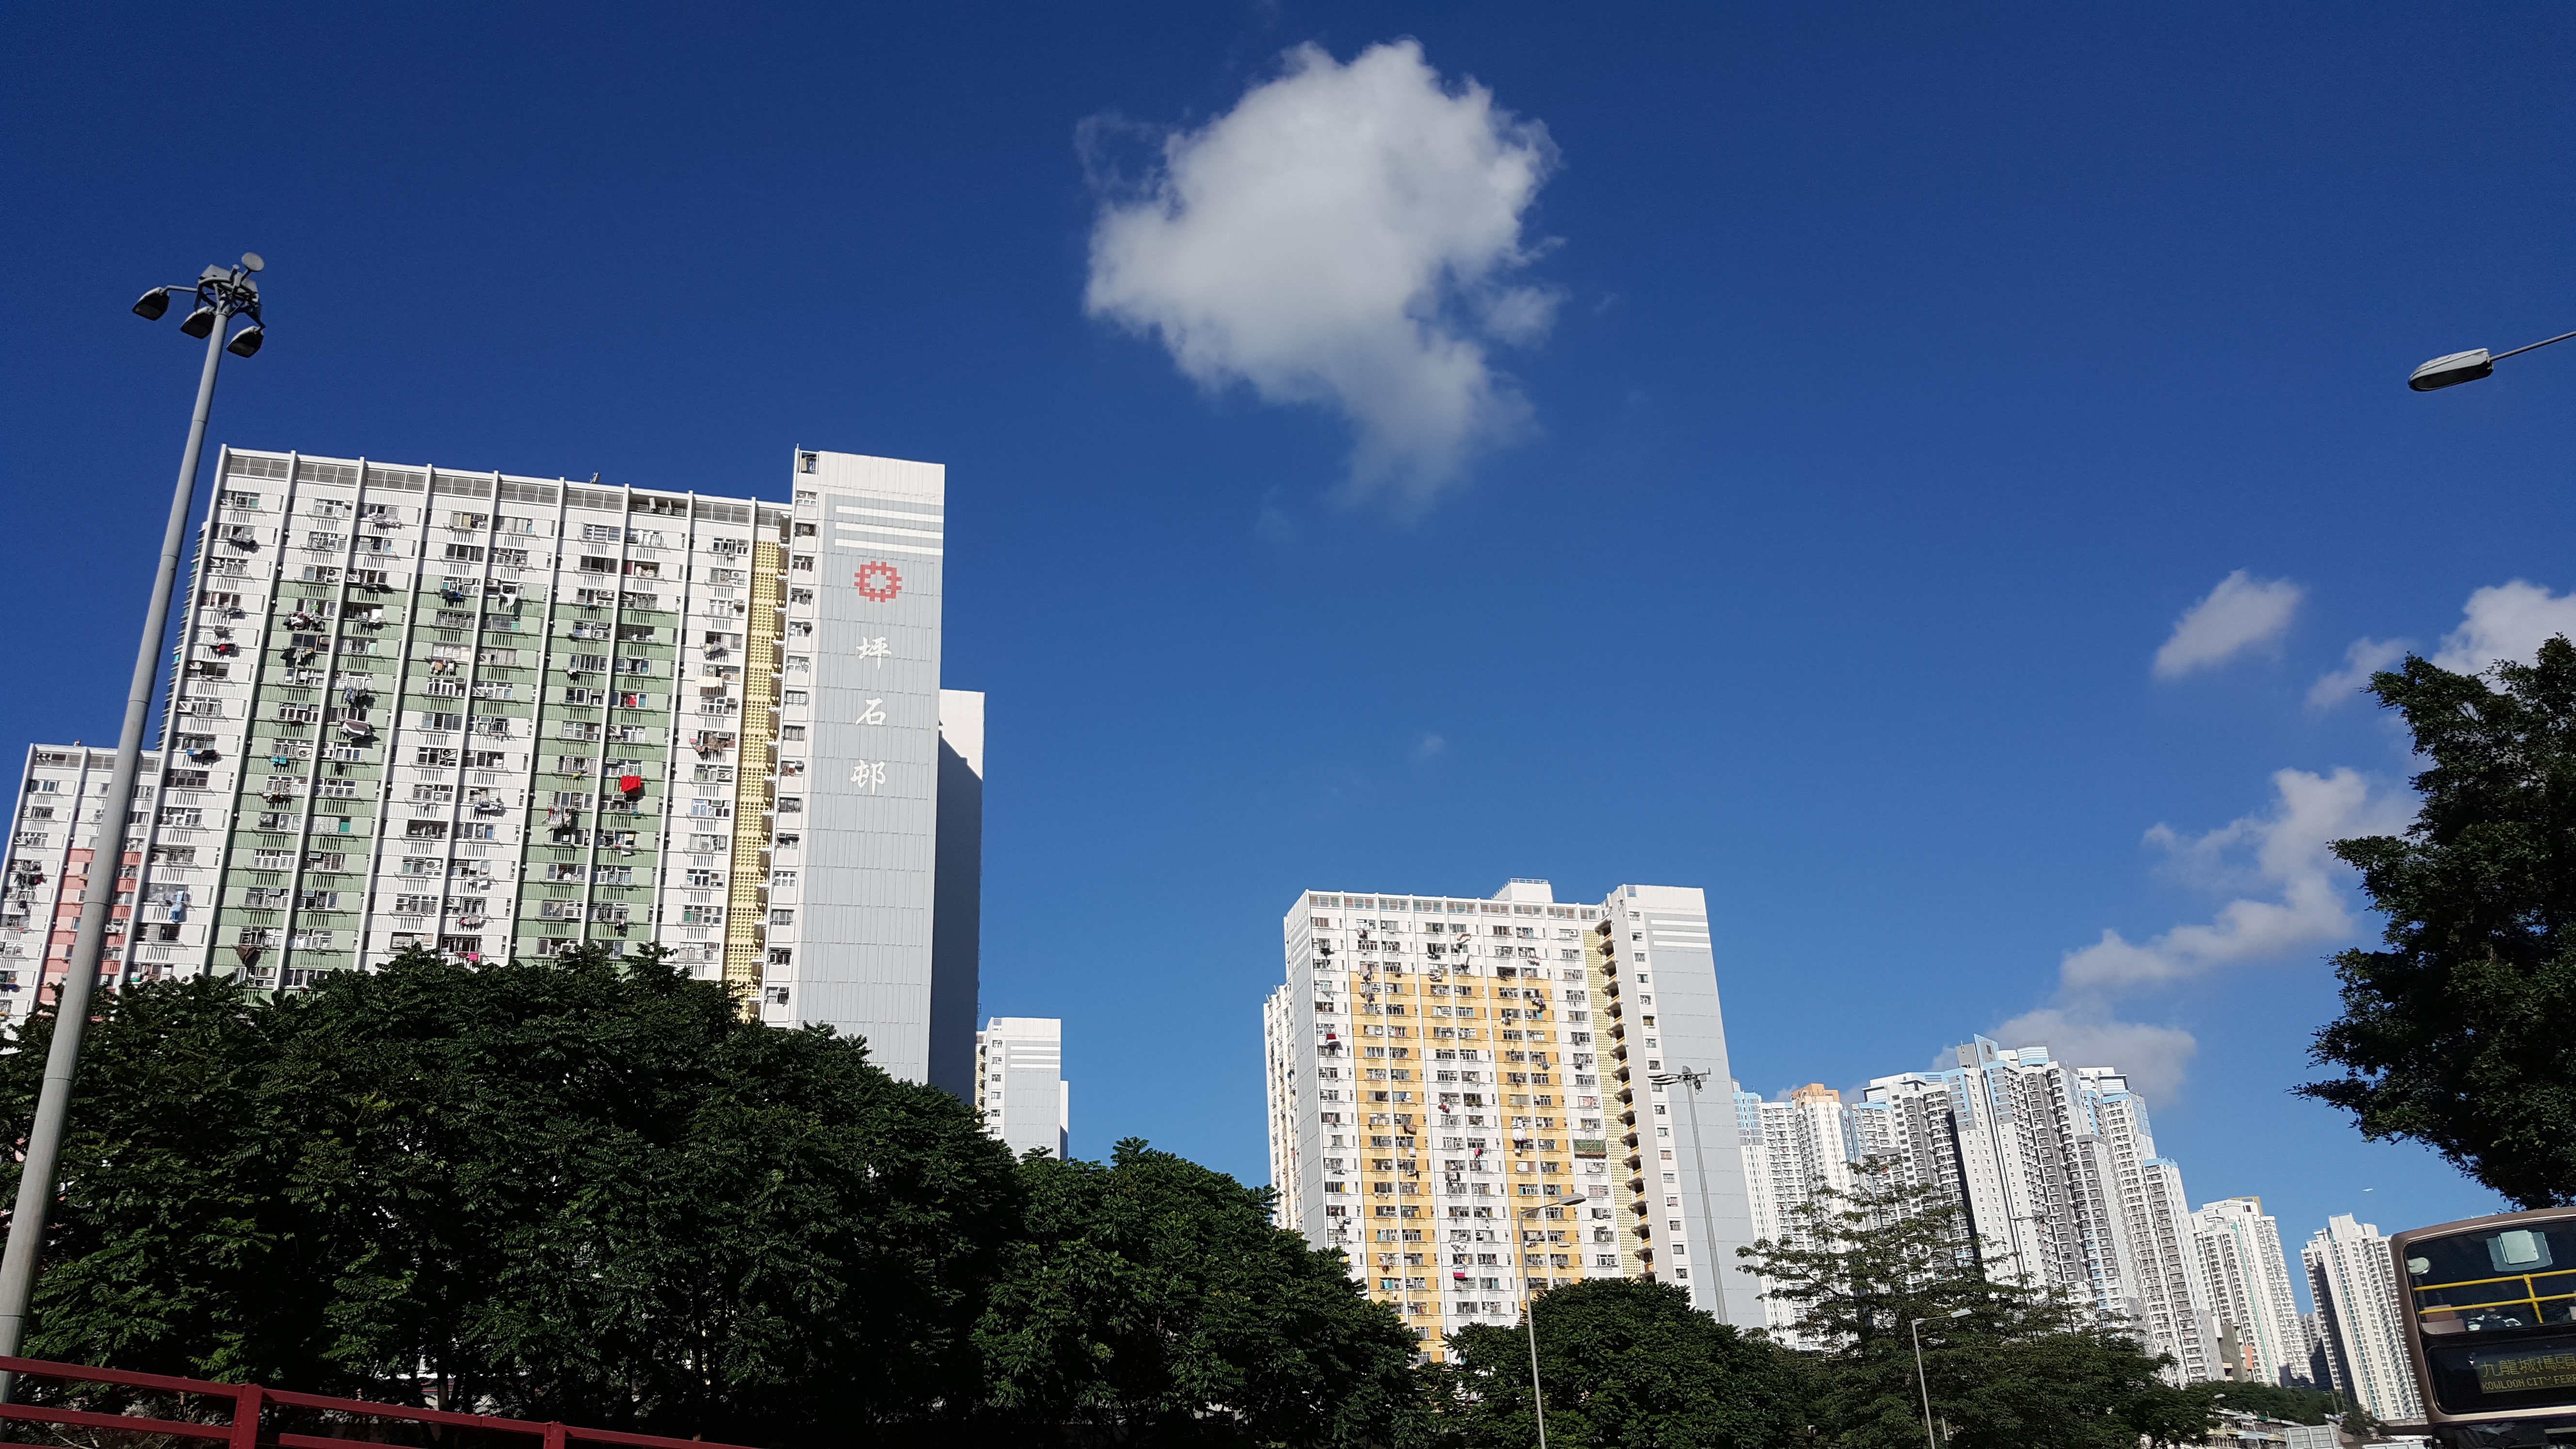
sky, skyline, city, skyscraper, cityscape, downtown, tower, landmark, tower block, metropolis, condominium, neighbourhood, urban area, residential area, human settlement, metropolitan area